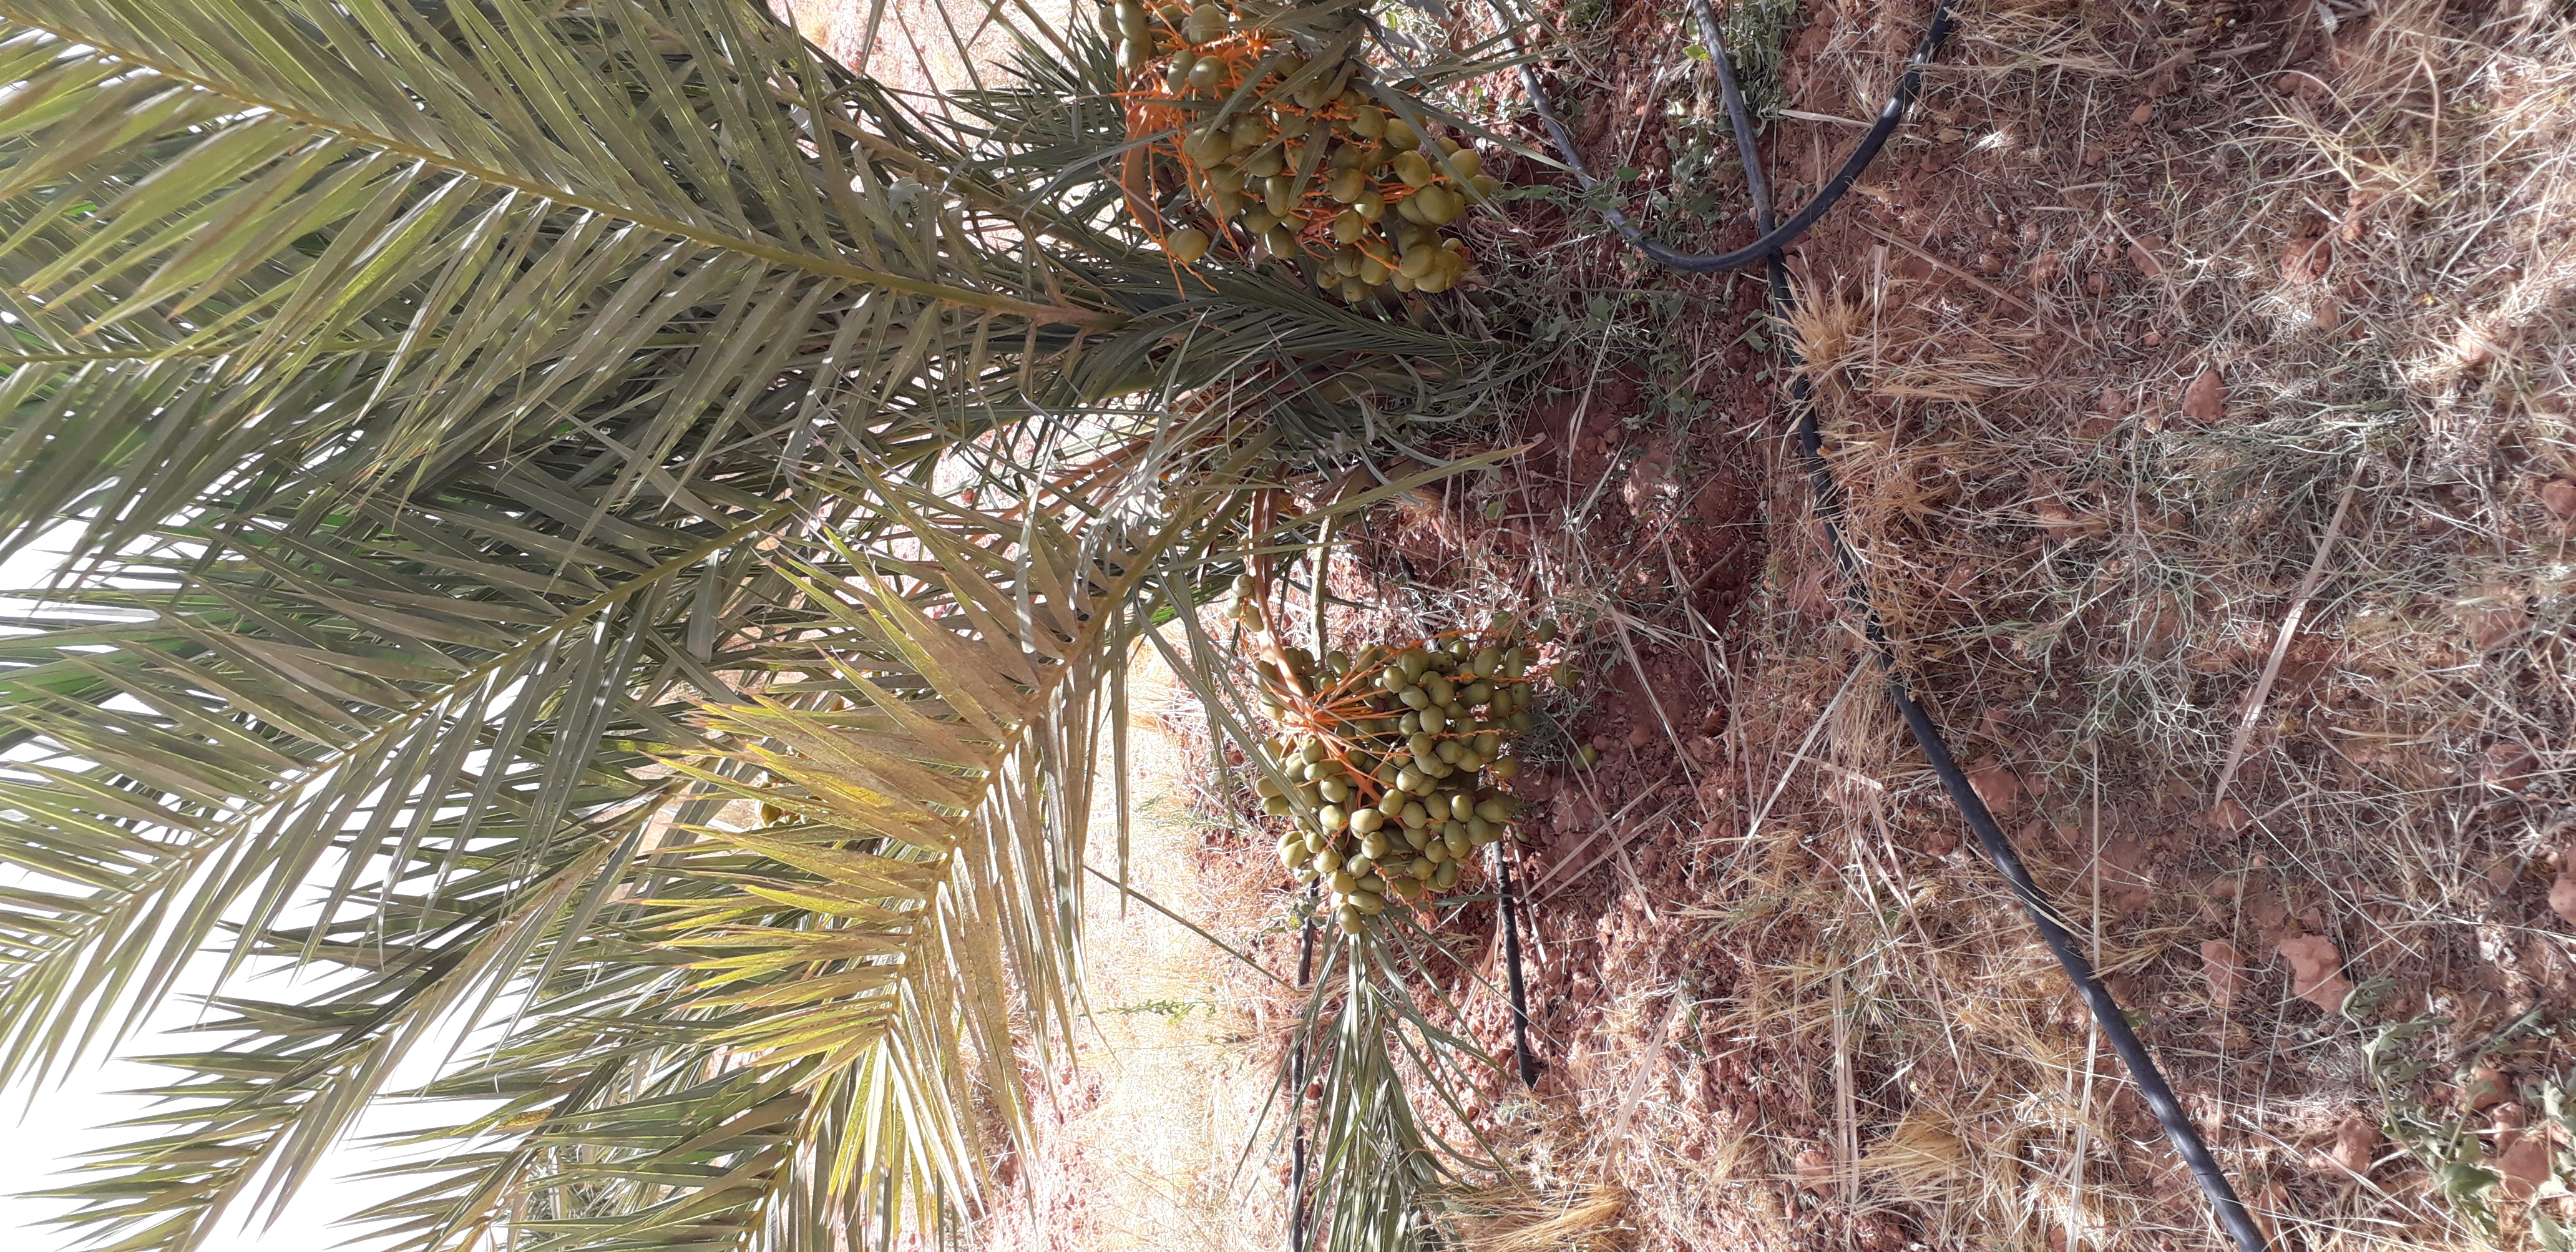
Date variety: Boufagous